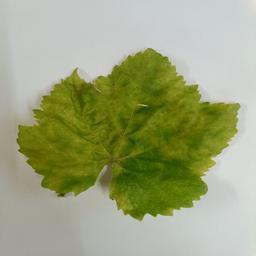
Label: Downy Mildew